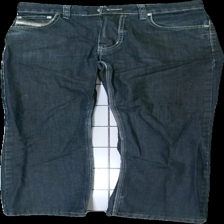
View: front
Type: Jeans
Category: Men
Brand: Diesel
Colors: Blue
Material: 100% bomull
Pattern: Logo print
Cut: Tight
Season: All
Holes: Minor
Damage: slitet
Damage location: bottom center
Damage 2:  urtvättat
Damage 2 location: top center
Damage 3: urtvättat
Damage 3 location: top center
Price range: <50
Recommended usage: Reuse
Description: Mörkblåa jeans